Phaidon Design Classics

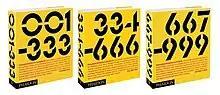
Phaidon Design Classics is a three volume set

Phaidon Design Classics is a British three volume set of reference books on industrial design since the 17th century.